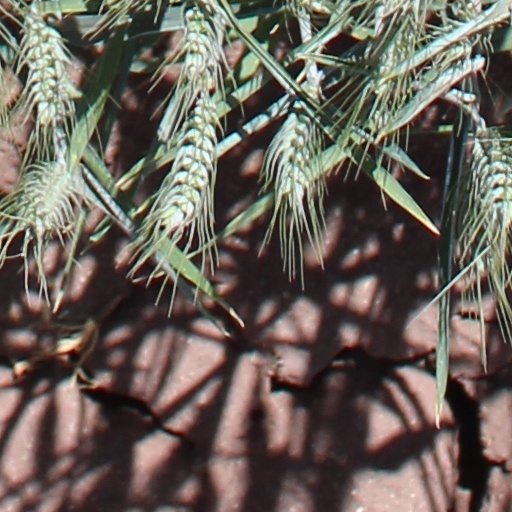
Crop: wheat